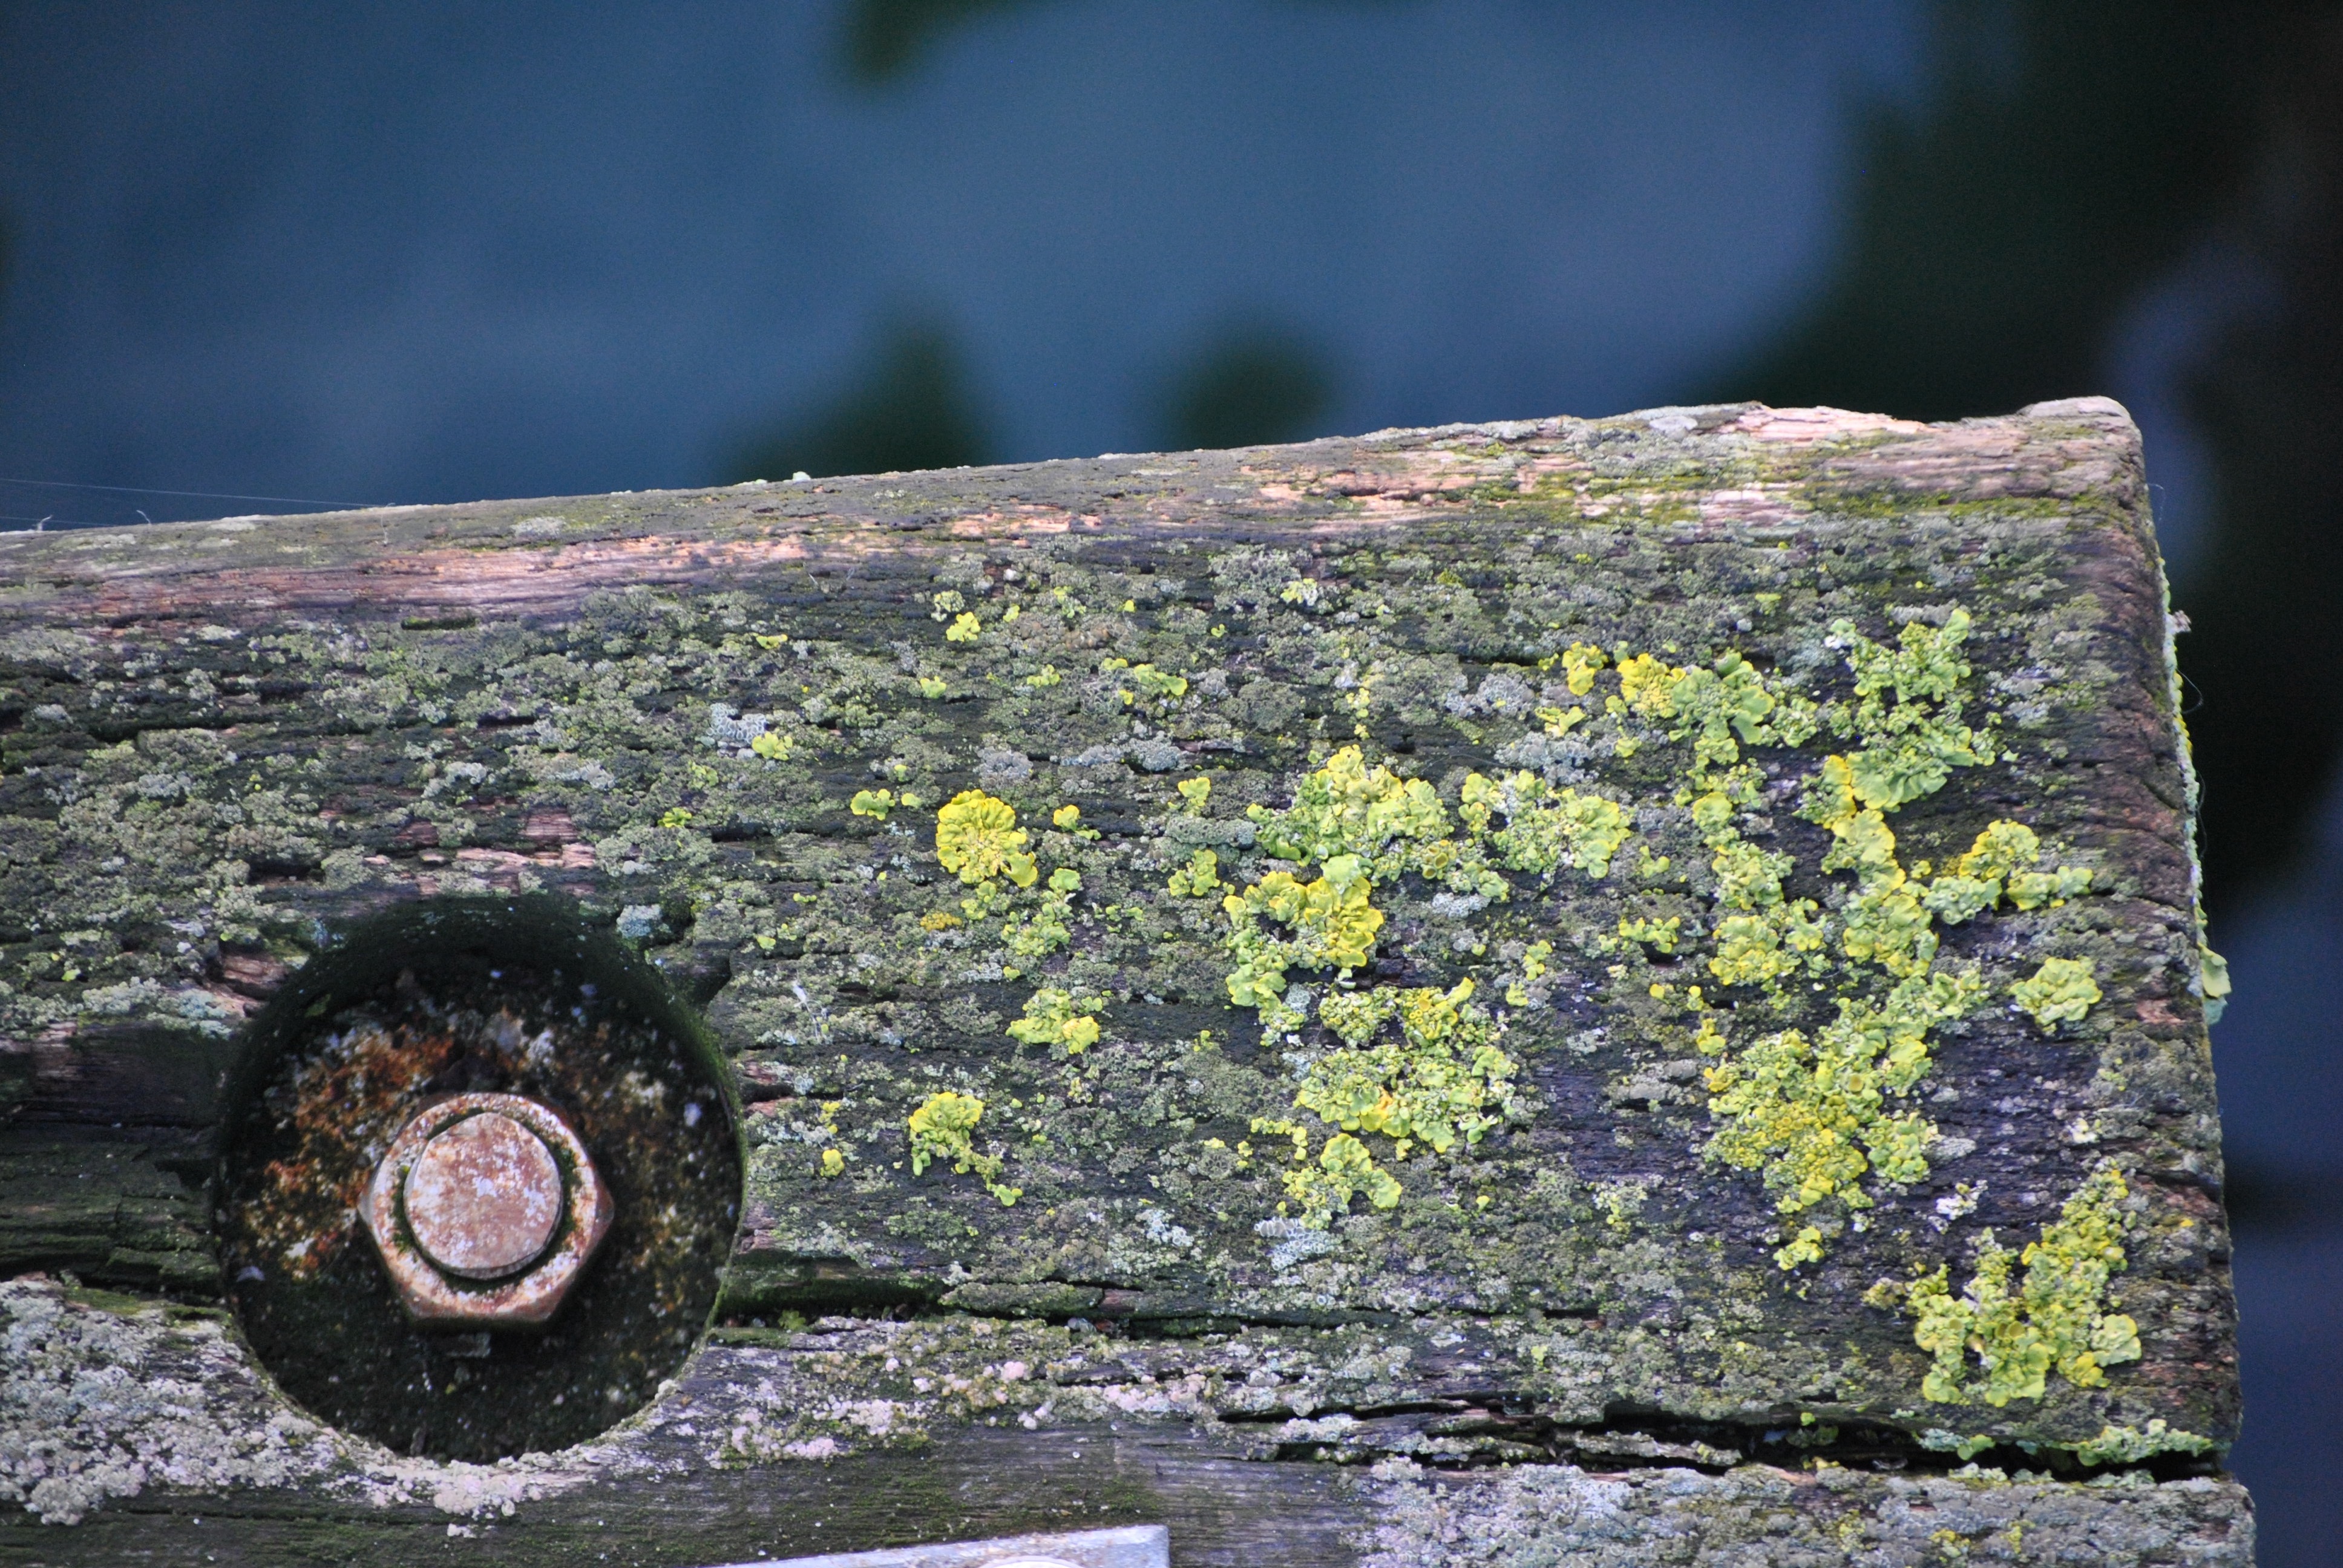
tree, nature, grass, rock, plant, board, wood, leaf, flower, old, green, soil, terrain, material, weathered, gnarled, old wood